Gestational age

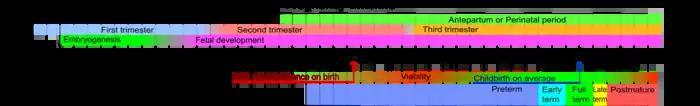
Timeline of pregnancy by gestational age

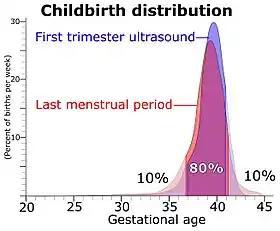
Distribution of gestational age at childbirth among singleton live births, given both when gestational age is estimated by first trimester ultrasound and directly by last menstrual period

The mean pregnancy length has been estimated to be 283.4 days of gestational age as timed from the first day of the last menstrual period and 280.6 days when retrospectively estimated by obstetric ultrasound measurement of the fetal biparietal diameter (BPD) in the second trimester. Other algorithms take into account other variables, such as whether this is the first or subsequent child, the mother's race, age, length of menstrual cycle, and menstrual regularity. In order to have a standard reference point, the normal pregnancy duration is assumed by medical professionals to be 280 days (or 40 weeks) of gestational age. Furthermore, actual childbirth has only a certain probability of occurring within the limits of the estimated due date. A study of singleton live births determined that childbirth has a standard deviation of 14 days when gestational age is estimated by first-trimester ultrasound and 16 days when estimated directly by last menstrual period.